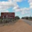
Label: plain